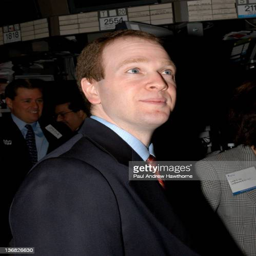
coach on the floor prior to ringing the opening bell